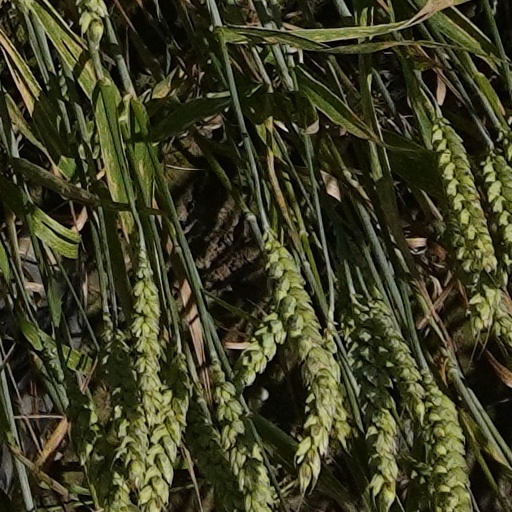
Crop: wheat